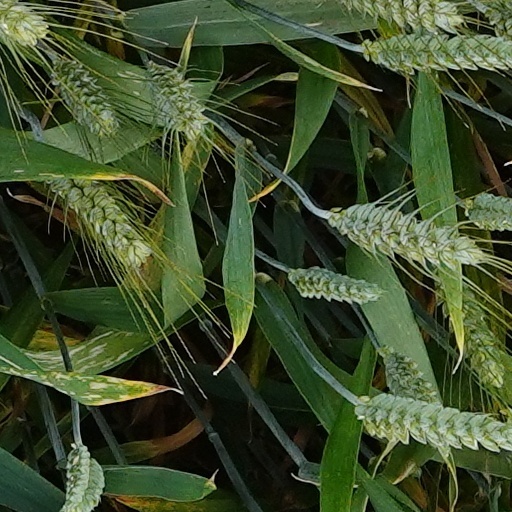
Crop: wheat